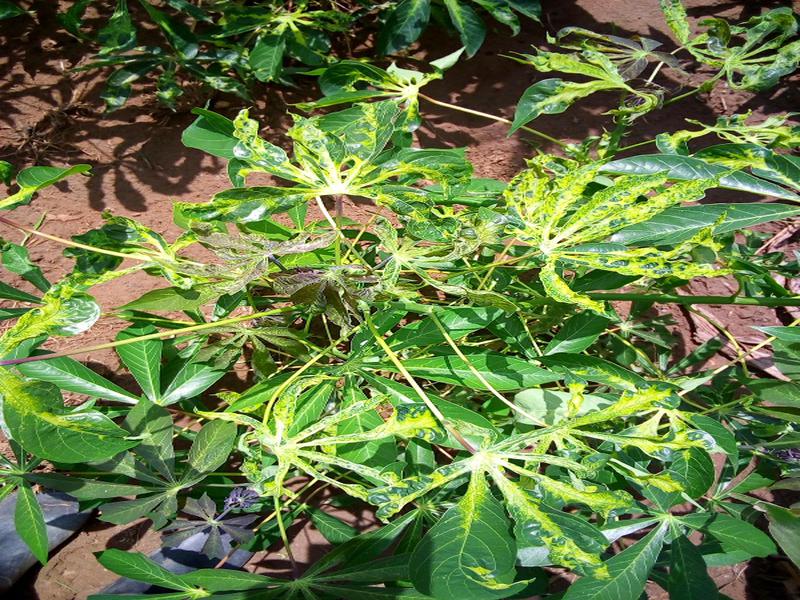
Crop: cassava
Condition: mosaic_disease